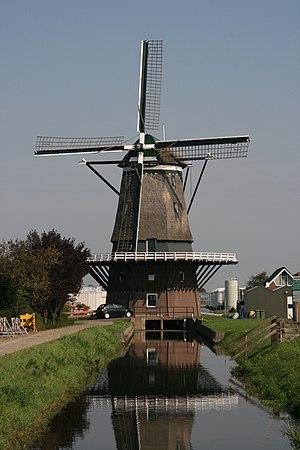
Cet article recense les moulins à vent de la province de Hollande-Méridionale, aux Pays-Bas.